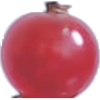
Label: Redcurrant 1